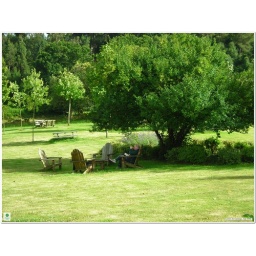
Enjoying a book and a glass of a wine in the gardens of our country manor house.